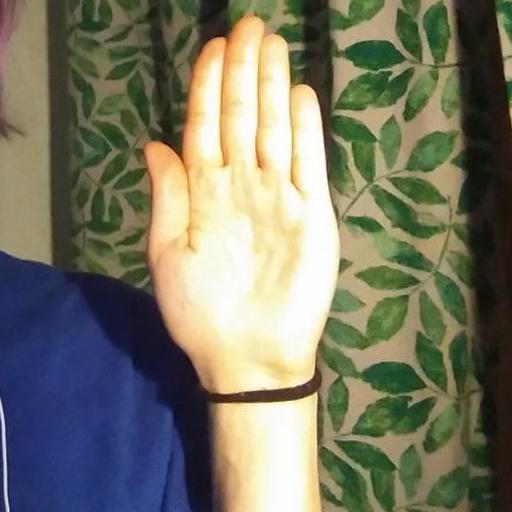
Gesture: stop